Robert Schneider

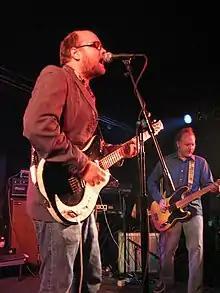
Schneider performing at The Black Cat nightclub in 2006

Robert Peter Schneider (born March 9, 1971) is an American musician and mathematician. He is the lead singer, songwriter, guitarist and producer of rock/pop band the Apples in Stereo and has produced and performed on albums by Neutral Milk Hotel, the Olivia Tremor Control, the Minders and a number of other psychedelic and indie rock bands, as well as by Yoko Ono and Cornelius. Schneider co-founded the Elephant 6 Recording Company in 1992. He received a PhD in mathematics from Emory University in 2018 (doctoral advisor Ken Ono). , he is an assistant professor of mathematical sciences at Michigan Technological University specializing in number theory and combinatorics, particularly the theory of integer partitions and analytic number theory.